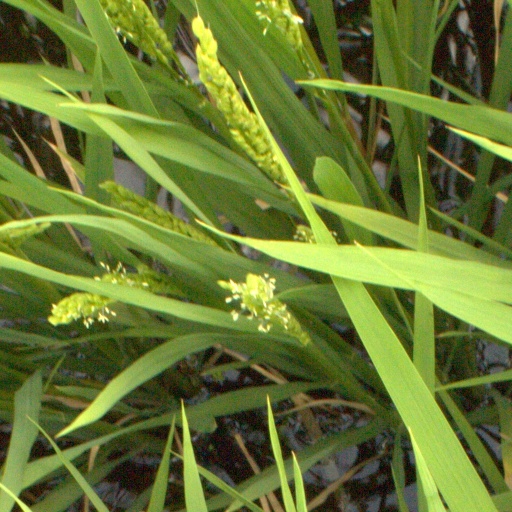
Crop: rice